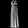
Label: Dress